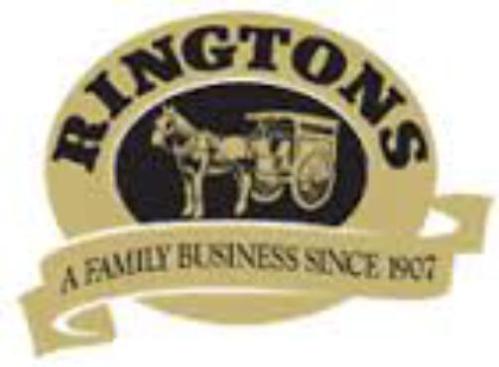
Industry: Medical